Russian military deception

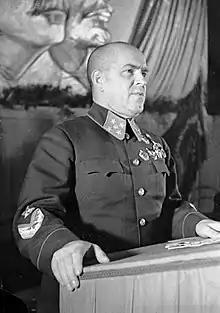
Georgy Zhukov was a leading proponent of Soviet military deception.

The Battle of Kulikovo in 1380 was cited by Smith as an early example of the successful use of deception; a regiment had hidden in the forest, and the battle is seen as the beginning of the freeing of the Russian lands from Tatar rule.